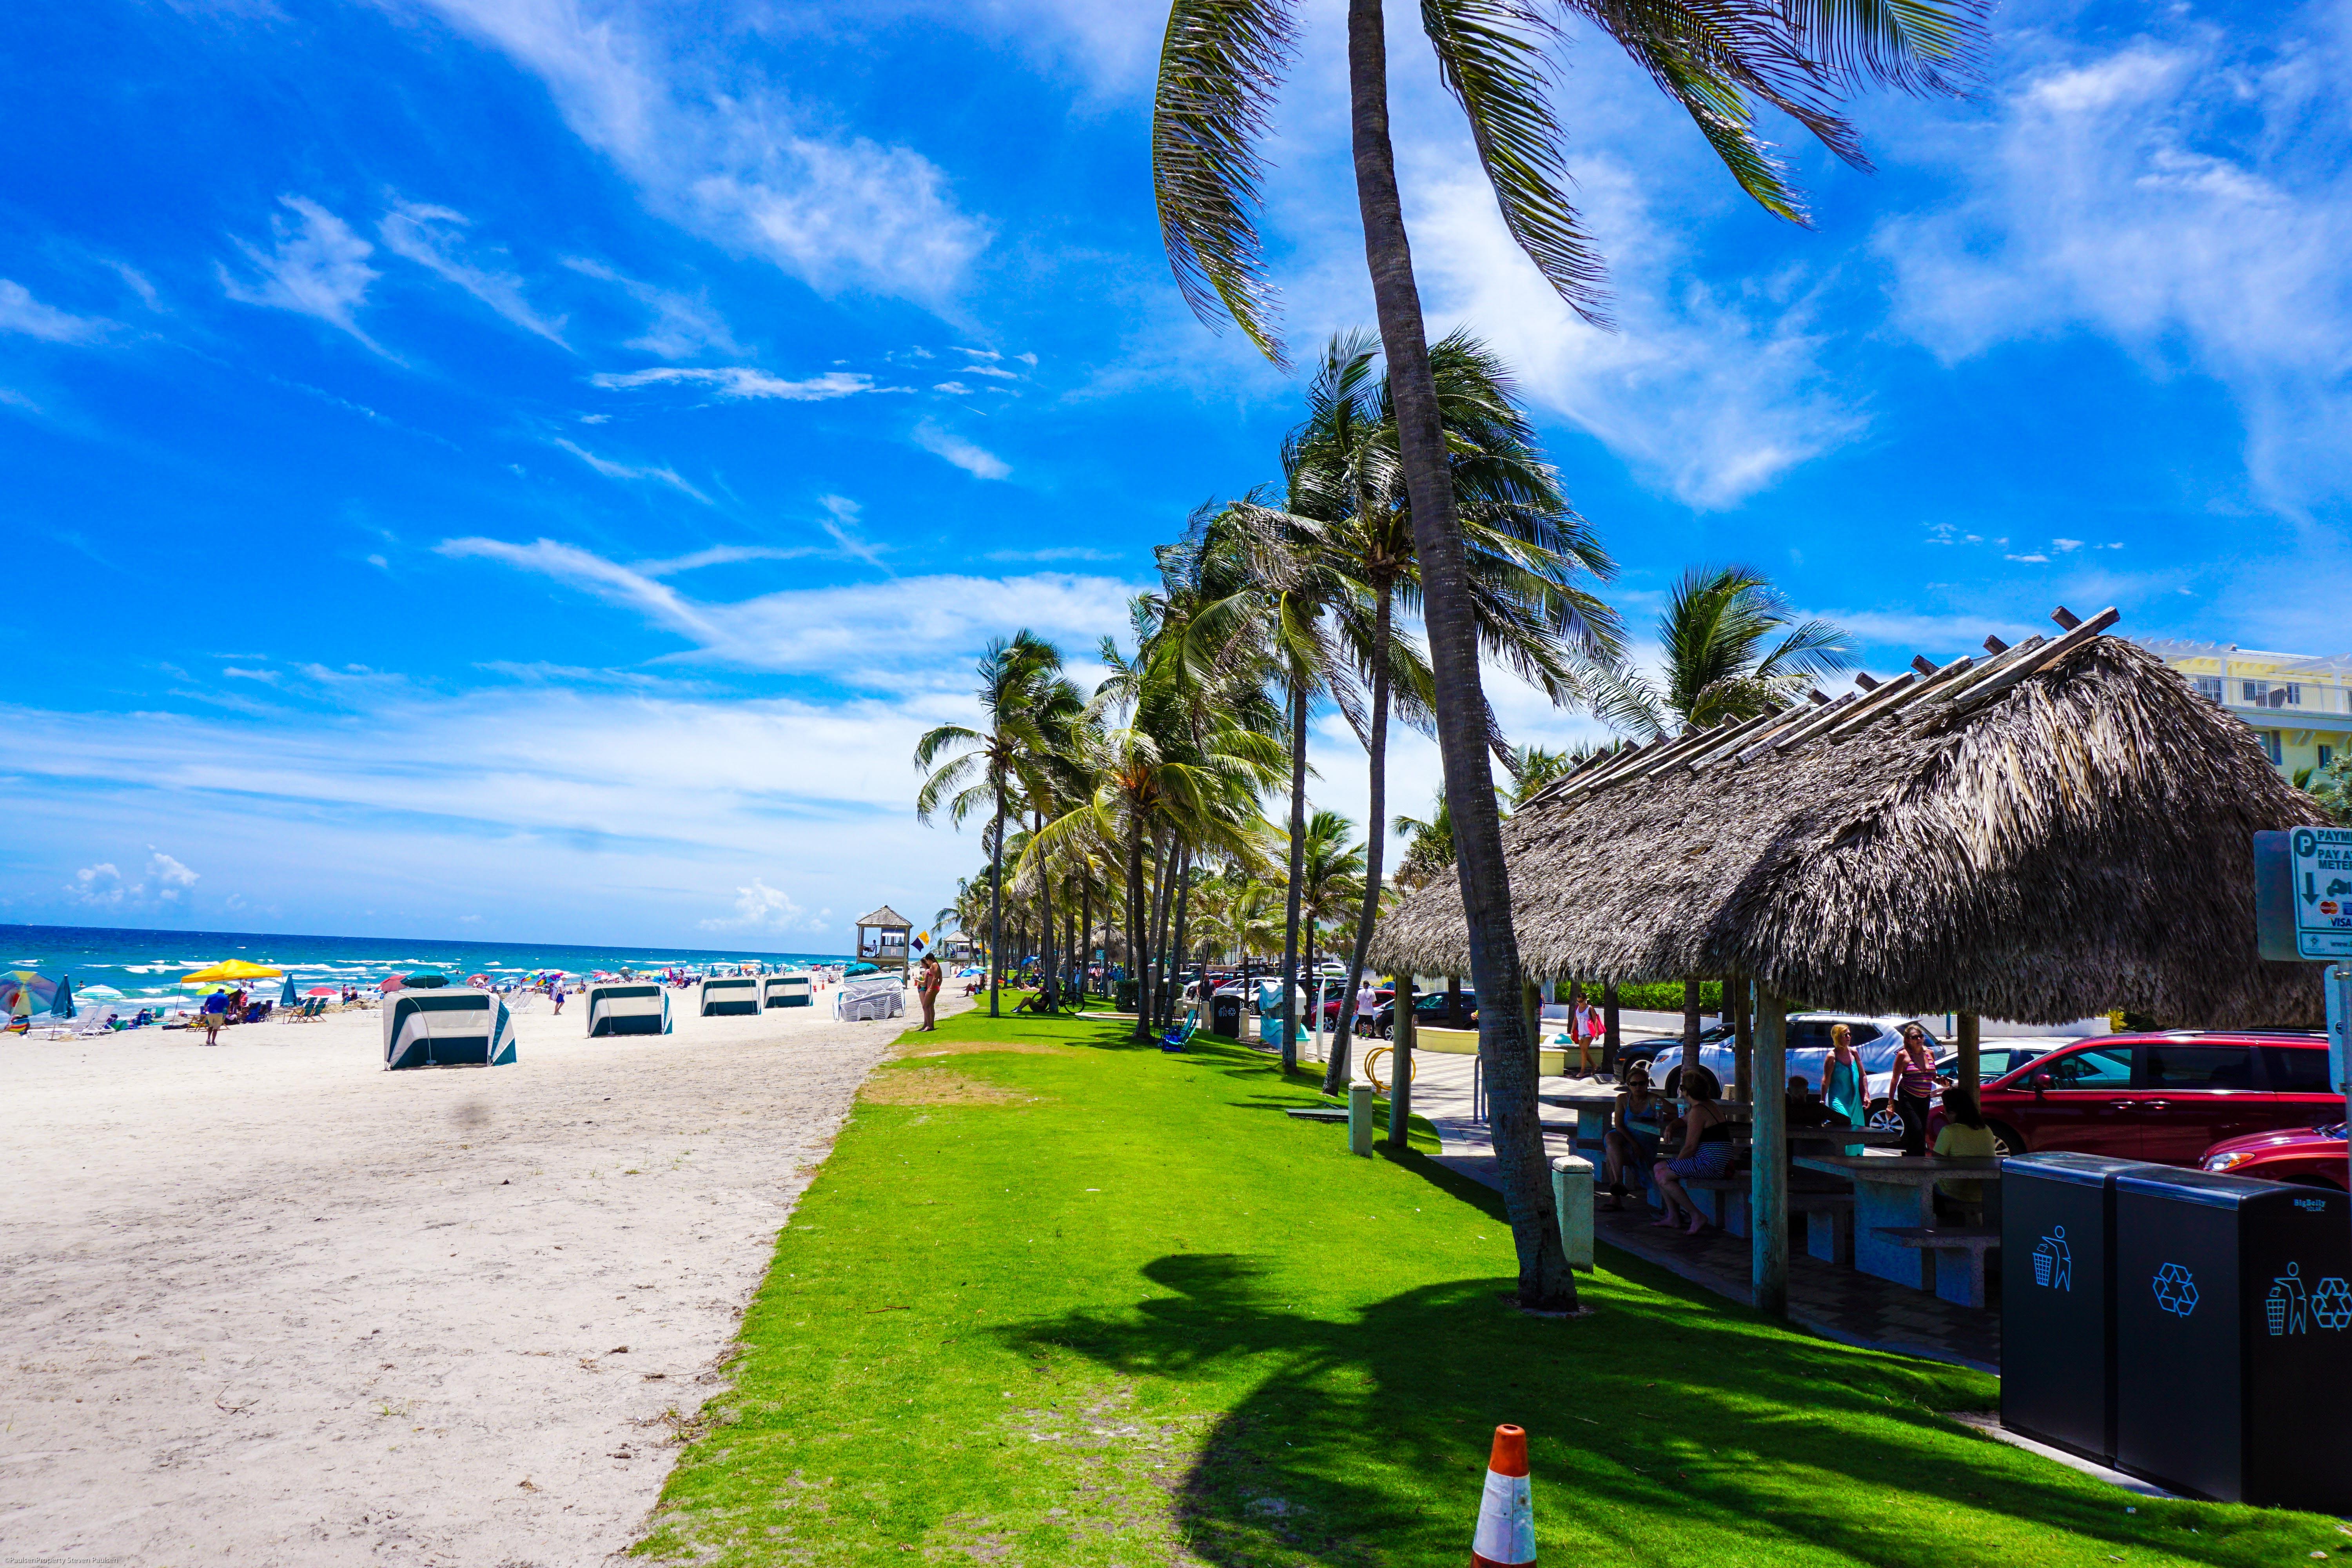
beach, landscape, sea, coast, tree, water, ocean, cloud, plant, sky, palm tree, shore, vacation, coastline, bay, tourism, leisure, body of water, resort, caribbean, tropics, beach sand, arecales, deerfield beach, tiki hut, coastal and oceanic landforms